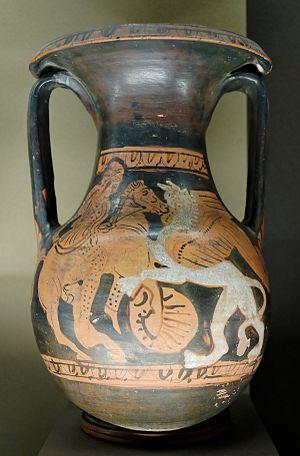
Arimaspe combattant un griffon. Pélikè à figures rouges attique du style de Kertch du Groupe G, vers 375-350 av. J.-C. Provenance
Aristée de Proconnèse est un poète voyageur semi-légendaire originaire de Proconnèse en Propontide, actif vers 600 av. J.-C. Adorateur d'Apollon hyperboréen, il voyagea vers le nord chez les Scythes, où il fut peut-être initié aux pratiques chamaniques.
Le musée du Louvre est un musée situé à Paris, en France.